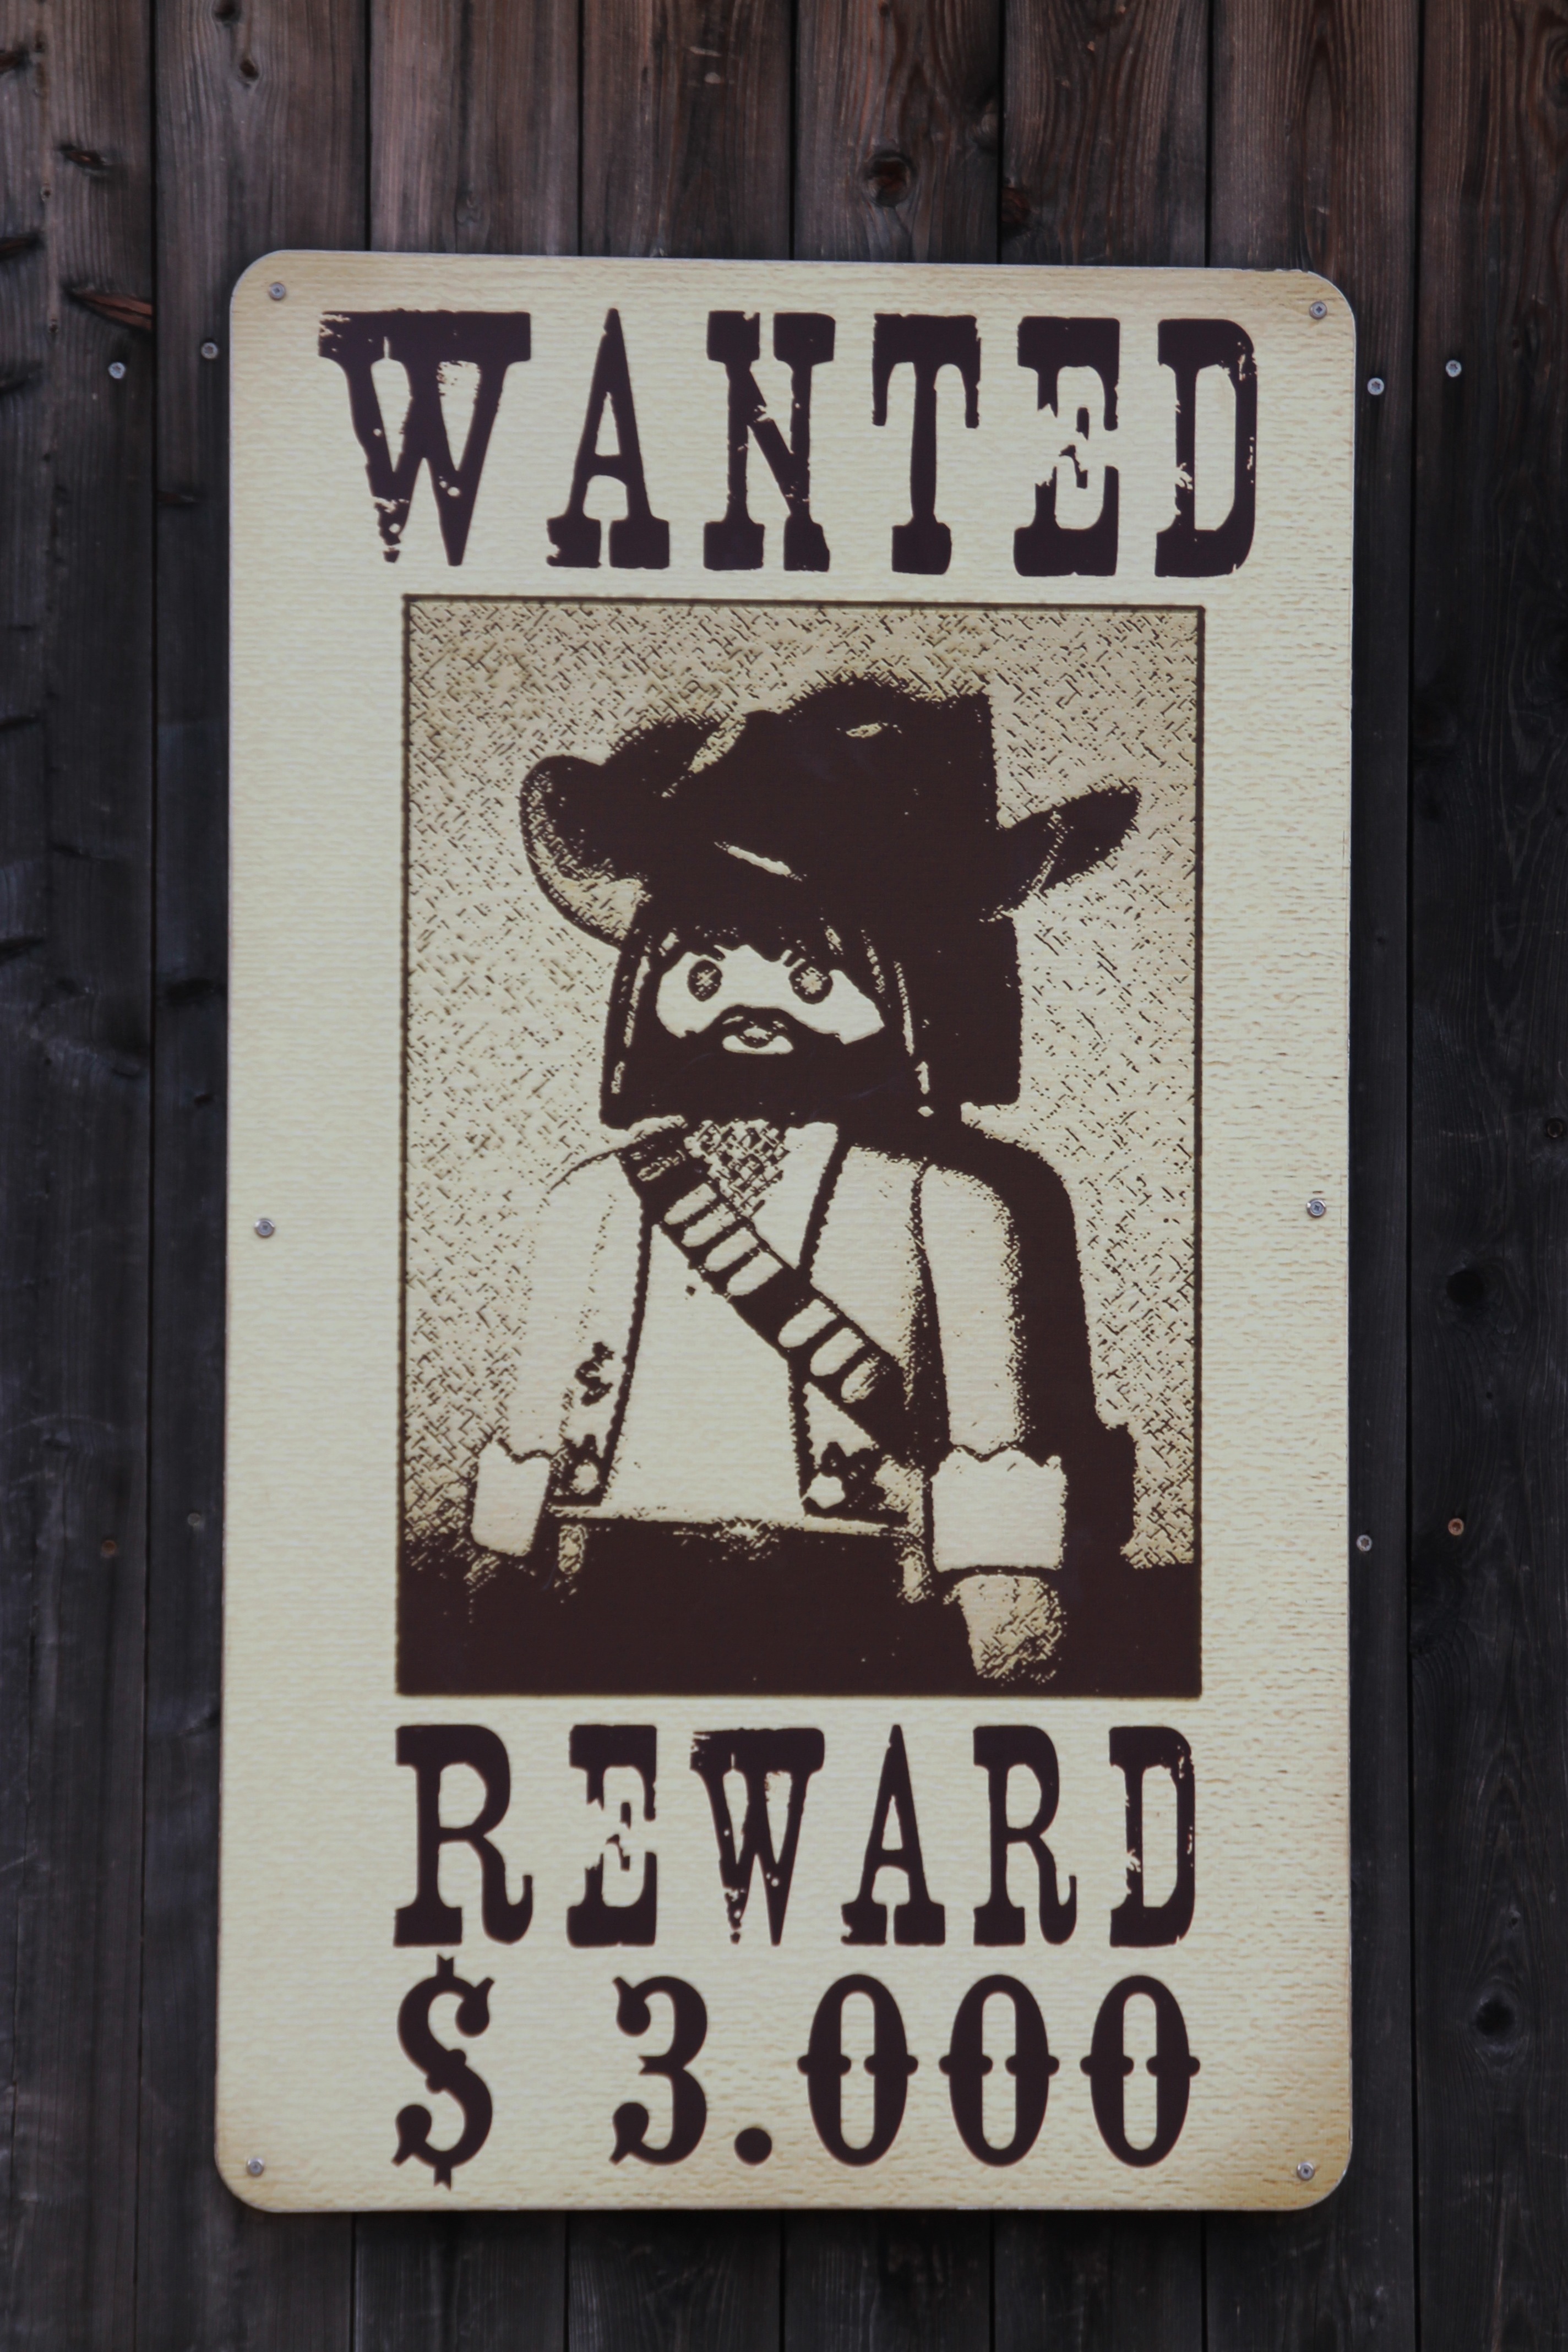
number, sign, street sign, playmobil, criminal, art, shield, poster, western, bandit, gangster, wanted